Disallowance and reservation in Canada

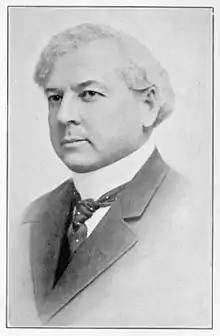
The British Columbia Legislature under Premier Richard McBride passed a series of bills restricting immigration from Asia to the province which were subsequently disallowed by the Laurier cabinet.

The second period of disallowance and reservation came in 1881 which saw thirty-eight acts disallowed. The change in disallowance policy that separates this period came with the disallowance of "An Act for Protecting the Public Interests in Rivers, Streams and Creeks" passed by the Ontario Legislature. La Forest believes the report issued by justice minister James McDonald was actually authored by John A. Macdonald, as McDonald ceased his role as justice minister only a few days after its publication. The Ontario act was based on a disagreement between two logging firms, one of which owned by prominent Conservative Peter McLaren had built dams and other infrastructure on creeks to make it easier to float logs down, and another company sought to use the creek without the permission of the first company. The act gave the right to individuals to flow logs down rivers, creeks, and streams, and allowed those who made improvements along a river to receive a toll set by the lieutenant governor from others floating logs down a river. The report on disallowance cited removal property rights from individuals down river who would be forced to become "toll-keeper against his will", which amounted to taking away the "rights of one man and vest them in another" which a Legislature's power to do so was deemed "exceedingly doubtful". The decision to disallow the act went against the principles of Macdonald's 1868 report, and was protested by the Premier of Ontario Oliver Mowat and opposition in Parliament, including Wilfrid Laurier. Further accusations came from the opposition claiming the decision was motivated, as the individual who petitioned for disallowance was a known political friend of Macdonald. The Conservative government was unsuccessful at arguing that this disallowance aligned with previous decisions, and Conservative Dalton McCarthy conceded in Parliament that the disallowance was based on a new principle. Macdonald defended the decision on the concept of protecting property rights and it was within the general interest of the Dominion to maintain those rights to ensure continued certainty in investment. The Ontario Legislature protested the disallowance and passed the same Act three more times, all of which were disallowed, and finally the fourth attempt in 1884 which was not disallowed and continued as law. The issue was settled in the landmark case "McLaren v Caldwell" by the Judicial Committee of the Privy Council.